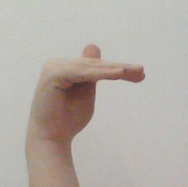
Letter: khaa